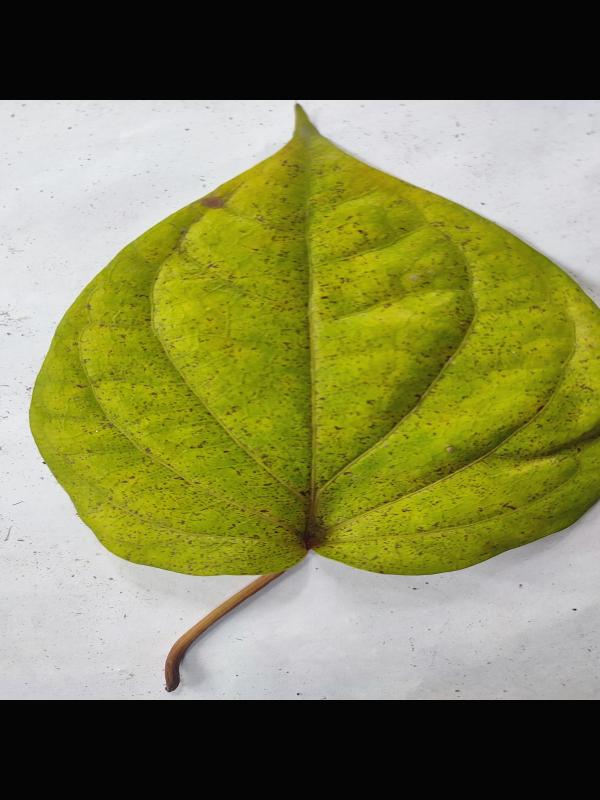
Label: Dried_Leaf